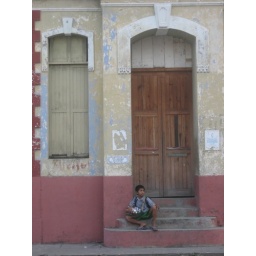
nice facade of an old building in the ex-rubber boomtown, Iquitos.